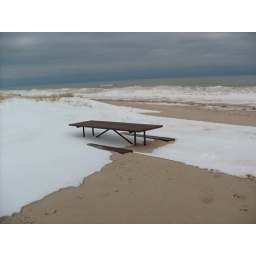
Location: Kohler Andrae State Park, Sheboygan, WI. This bench was buried to the seats in sand and snow.